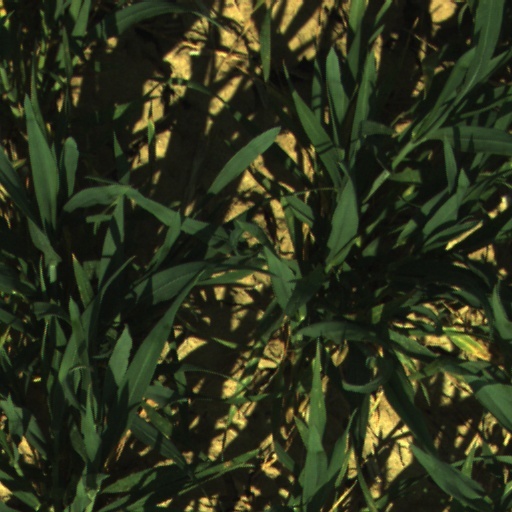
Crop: wheat